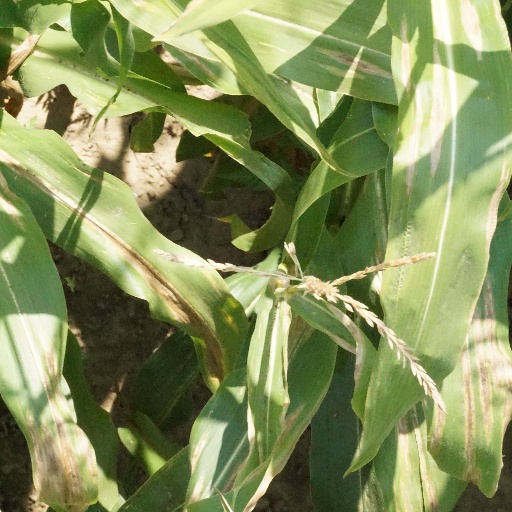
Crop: maize; corn